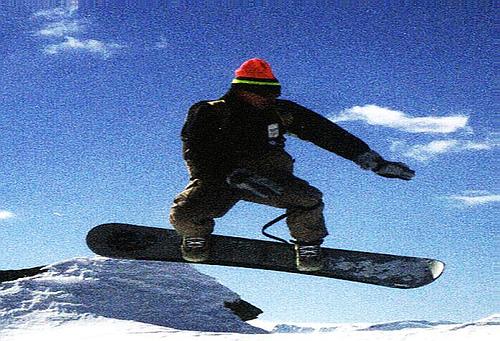
The man is in the air from a snowboard jump.